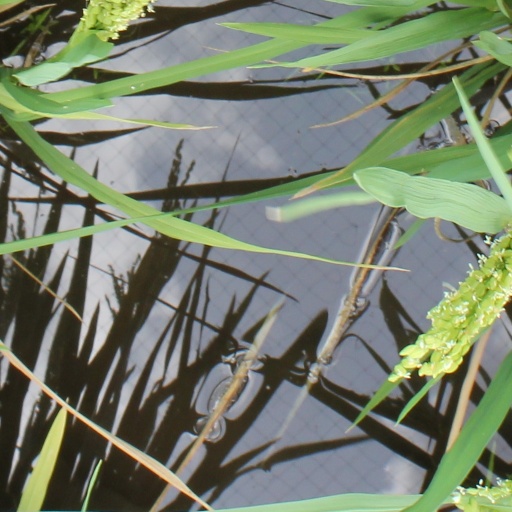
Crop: rice